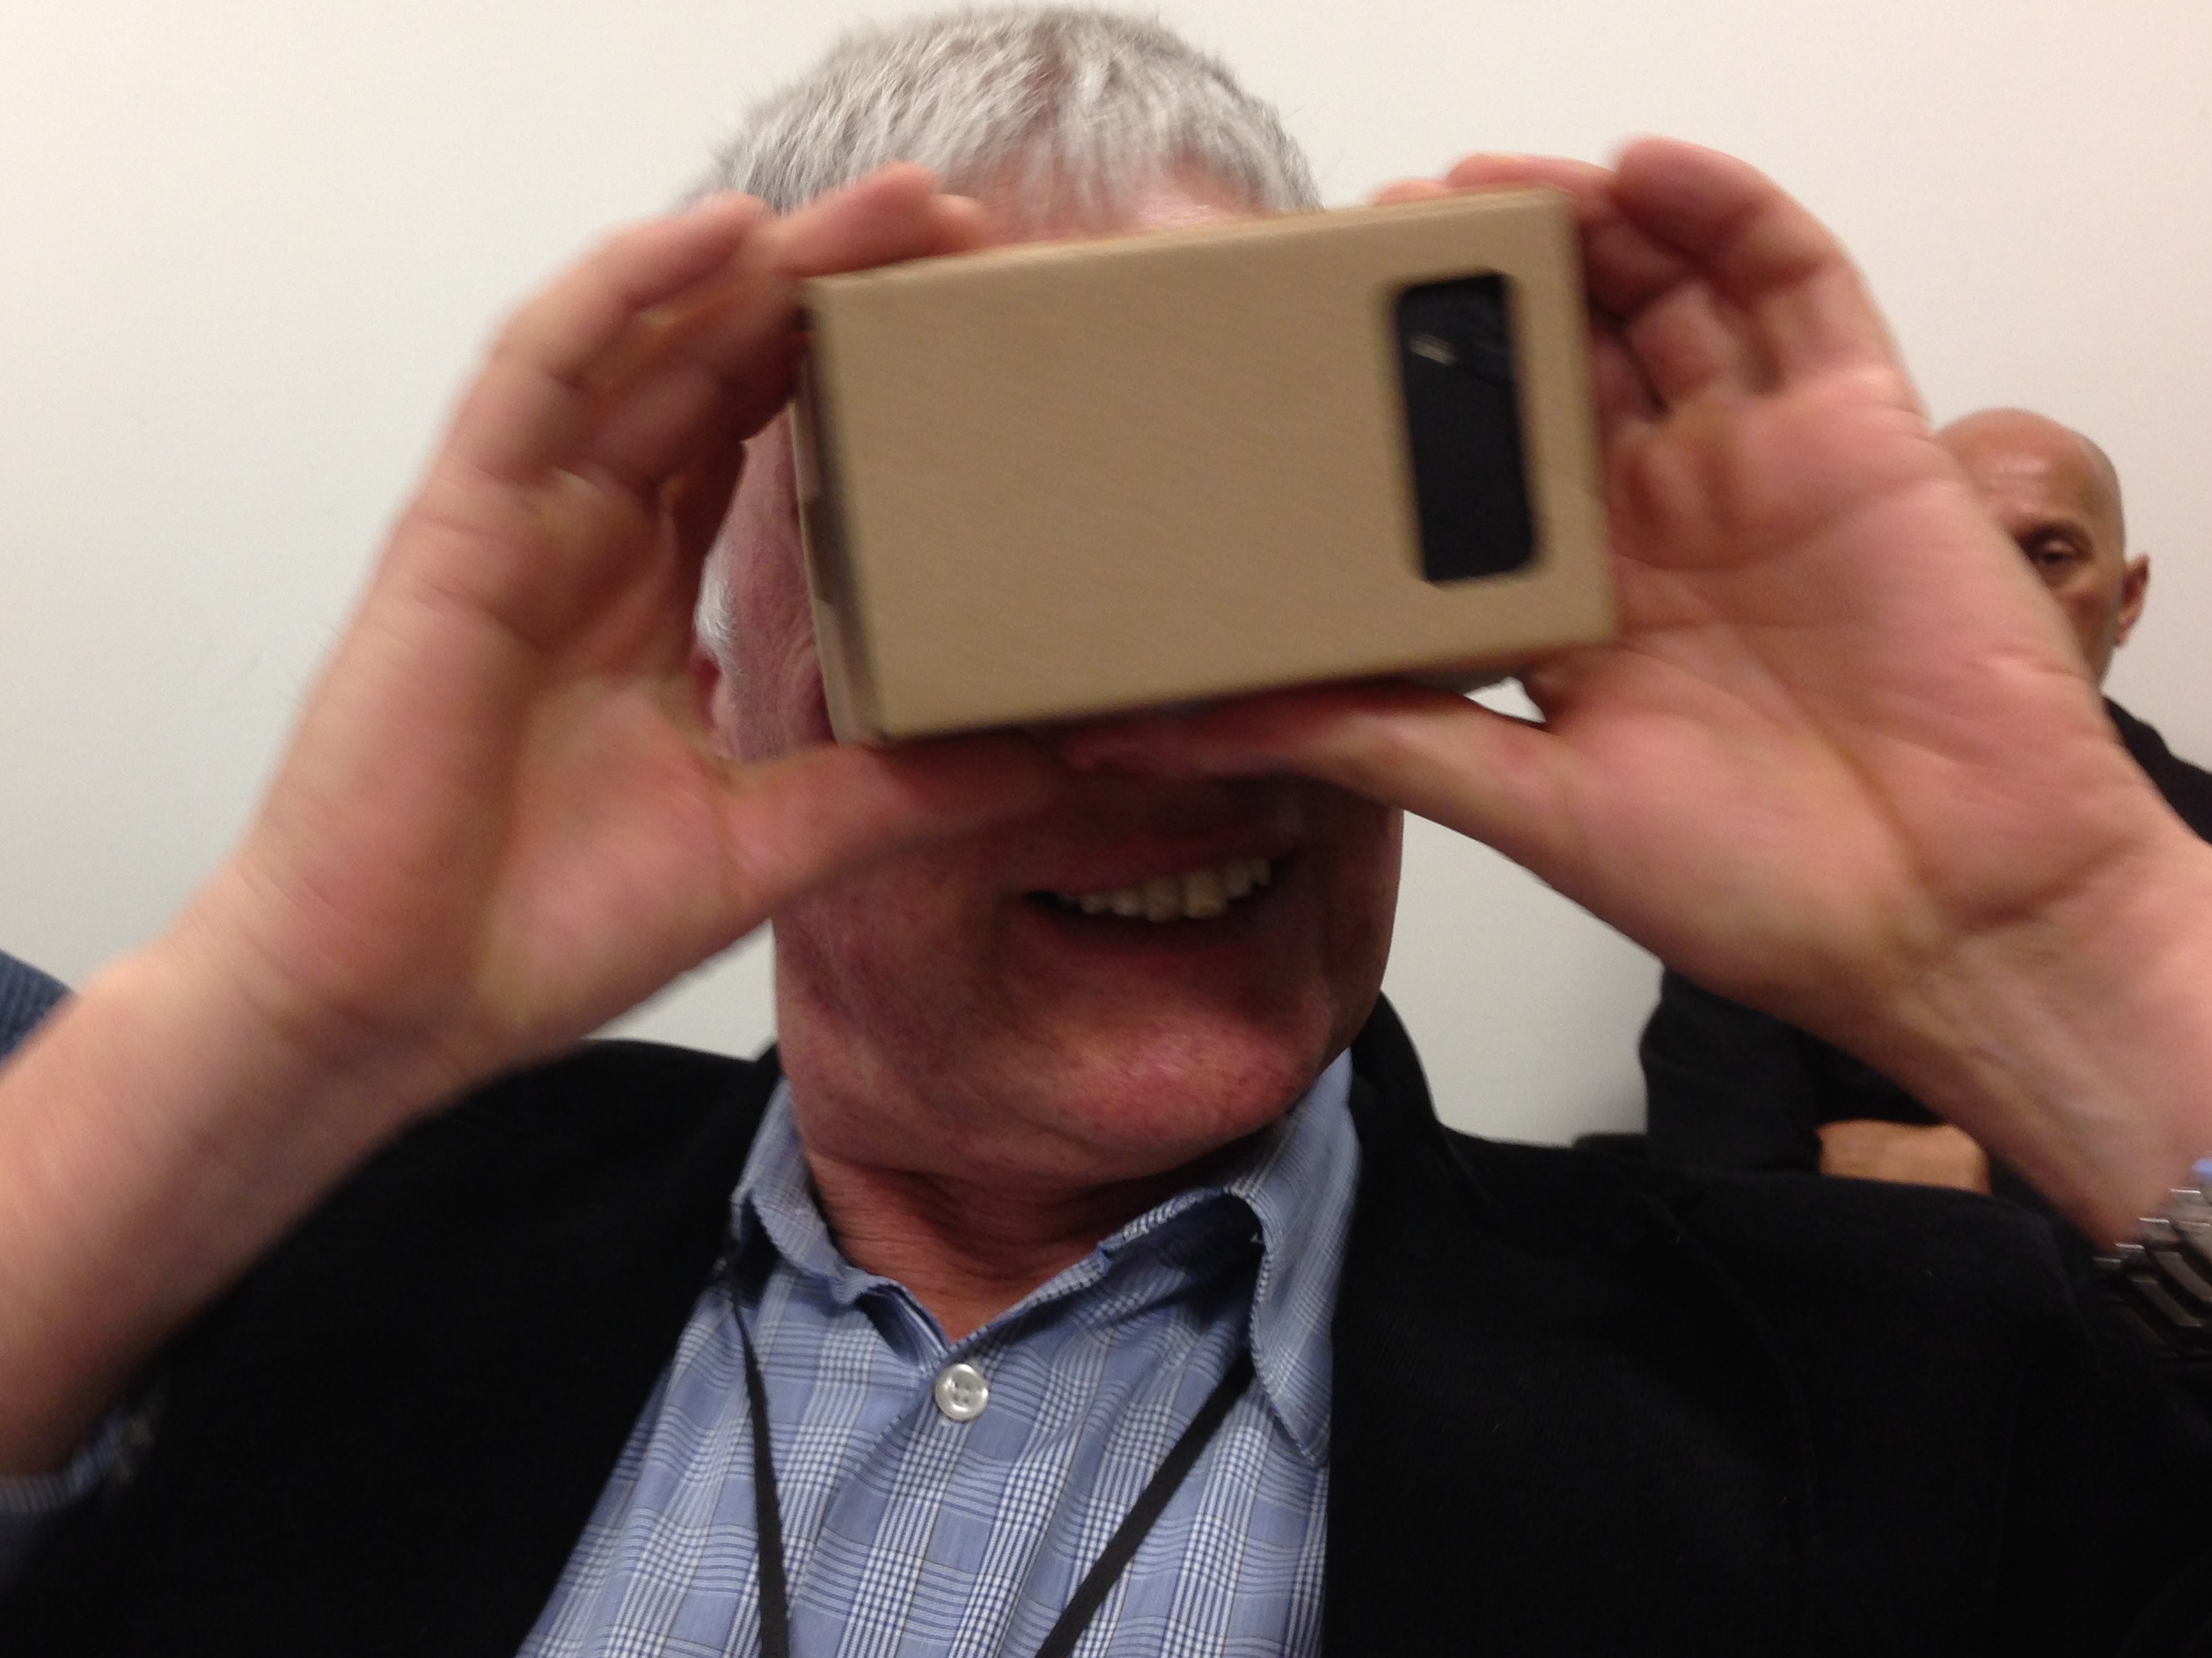
hand, finger, gadget, ear, eye, glasses, organ